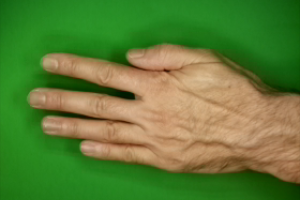
Label: paper